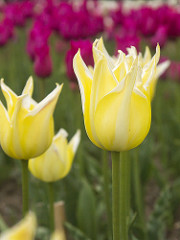
Flower: tulip